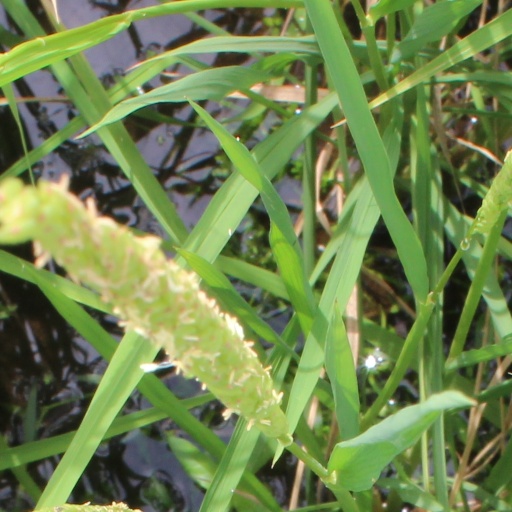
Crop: rice